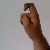
The image shows a hand gesture representing the letter 'X' in Indian Sign Language.